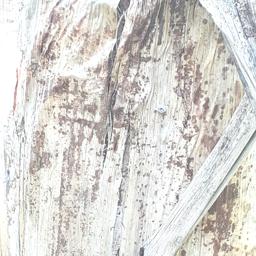
Label: PSEUDOSTEM WEEVIL